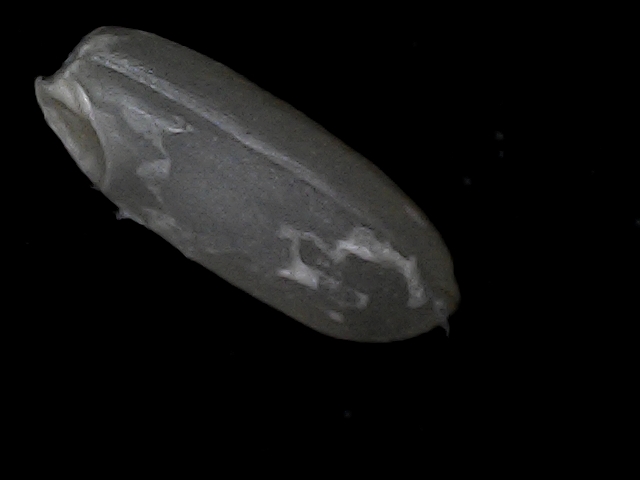
Rice variety: BD95